List of British Rail electric multiple unit classes

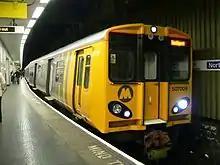
Merseyrail Class 507 unit no. 507009 at Liverpool Central railway station

The original BEMU was a one-off unit, withdrawn before the introduction of TOPS. A new generation battery EMU (called an Independently Powered Electric Multiple Unit) was created in 2014, converted from a Class 379.